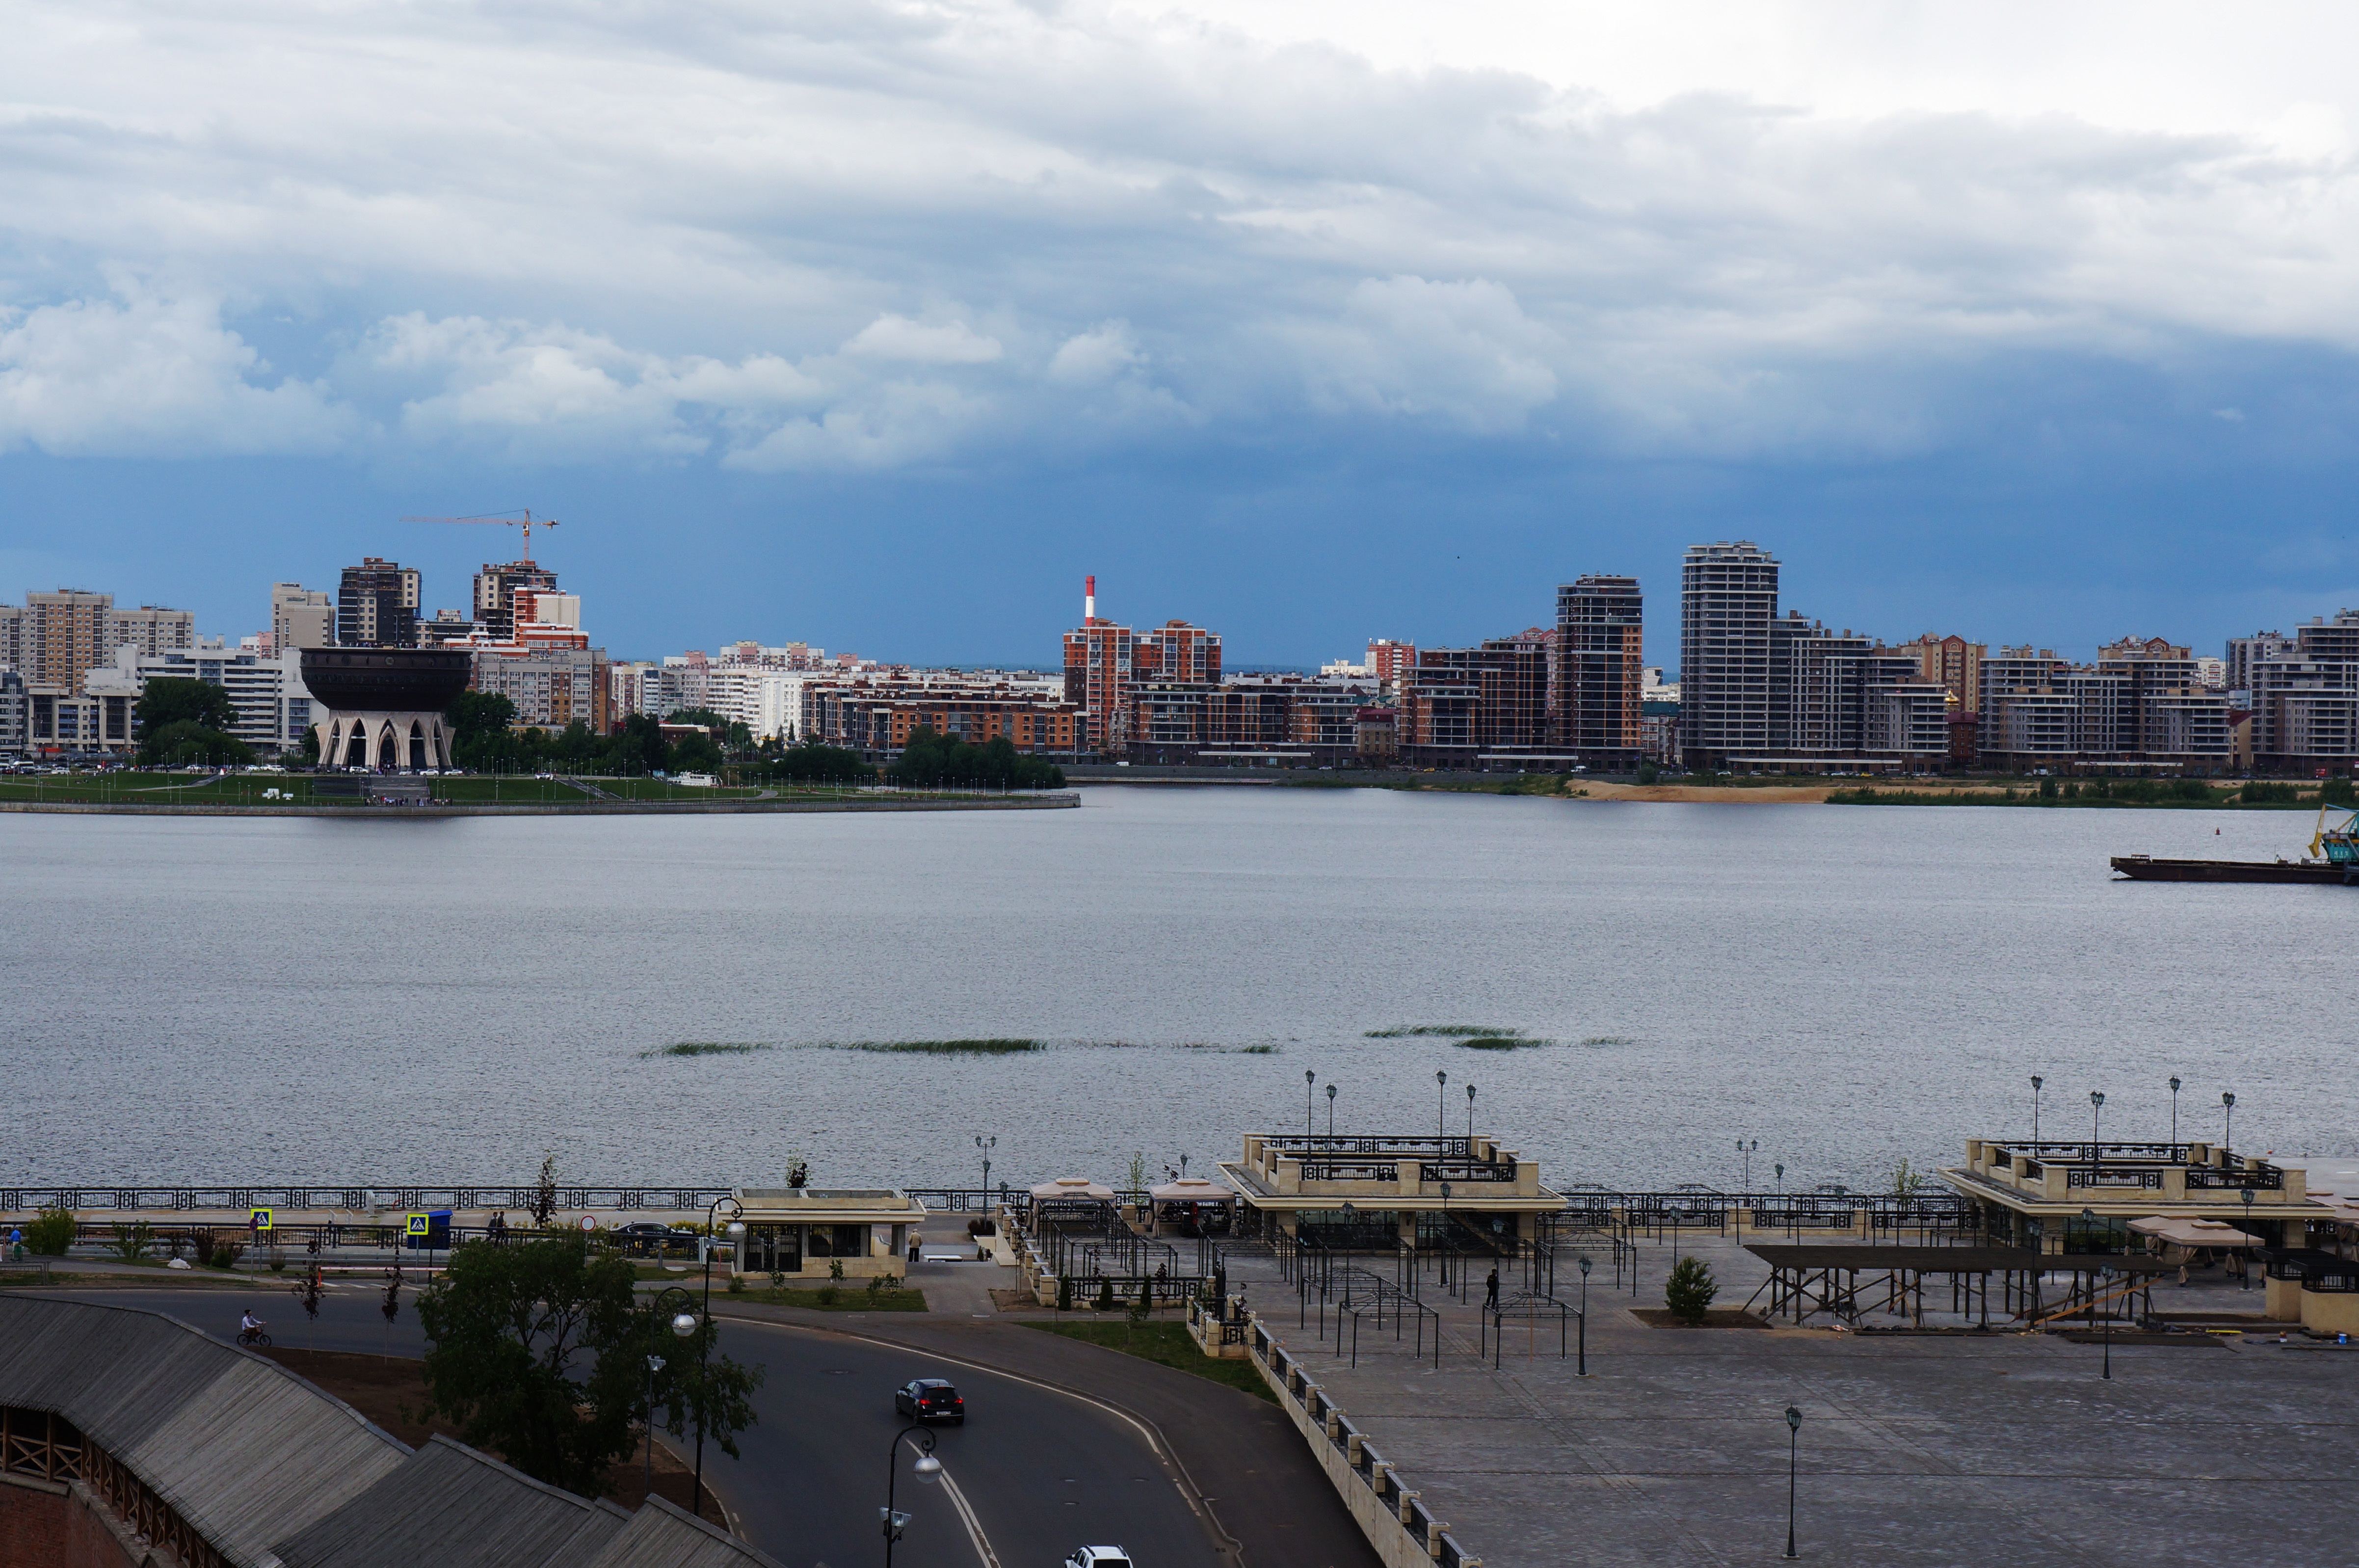
landscape, sea, coast, horizon, dock, architecture, skyline, city, skyscraper, river, cityscape, panorama, downtown, summer, vehicle, journey, bay, harbor, marina, port, waterway, ferry, infrastructure, kazan, aerial photography, tatarstan, urban area, geographical feature, human settlement, atmosphere of earth